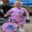
Label: baby